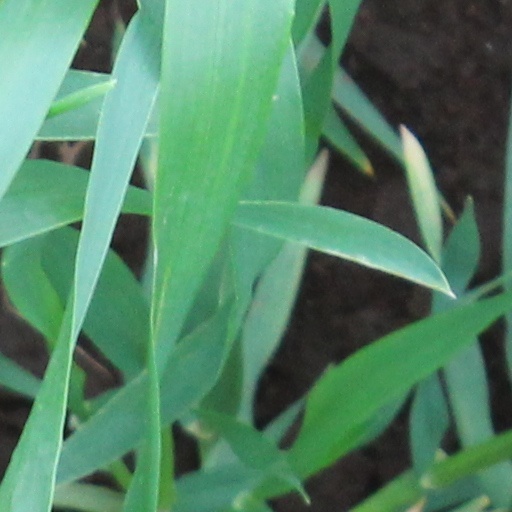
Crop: wheat